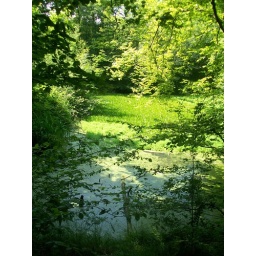
This one is cleaner and full of plants. I even saw ducks swimming in it.